Alcione elainus

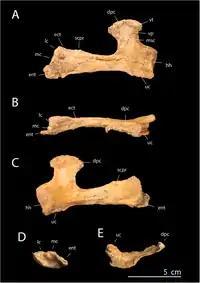
Right humerus

The shorter wings of "Alcione" suggest that it was better adapted for rapid flapping during flight than other nyctosaurids. An alternative explanation is that this adaptation was to aid with underwater movement, as shortened wings are present in modern piscivorous birds.